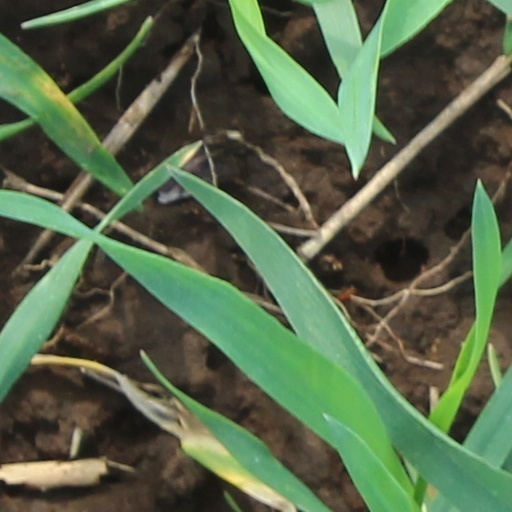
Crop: wheat